Bobby Hillis Jr.

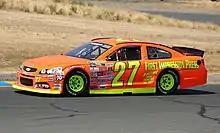
Hillis Jr. competing at Sonoma Raceway in 2021.

When Hillis uses the No. 0, he puts a small-sized less than symbol to the left of the number to symbolize that his team is underfunded and has a budget that looks like it is less than zero. Also, in races where he drives a Toyota Camry, he tends to cover up the word "Camry" on the nose to say "Kamree", which is the name of his daughter.